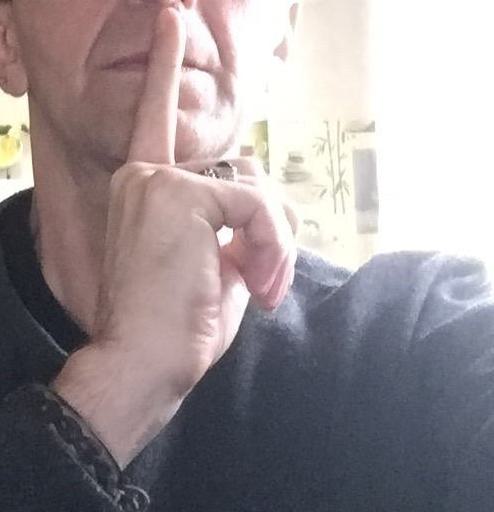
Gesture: mute